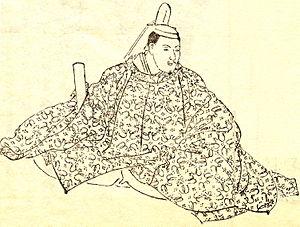
La supernova de l'an 1054, ou, selon son appellation normalisée, SN 1054, est une supernova dont l'explosion a été observée à partir du mois de juillet 1054, pendant une durée d'environ deux ans. De nombreux documents du monde chinois relatent son observation, qui est également attestée par un document en provenance du monde arabe. En revanche, l'hypothèse formulée plus récemment de la connaissance et de la transcription de cet événement par des Européens et des Amérindiens de cette époque reste très incertaine.